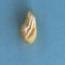
Maize quality: Bad